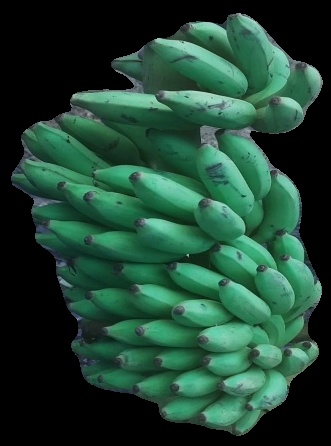
Variety: elakki-bale
Grade: grade2